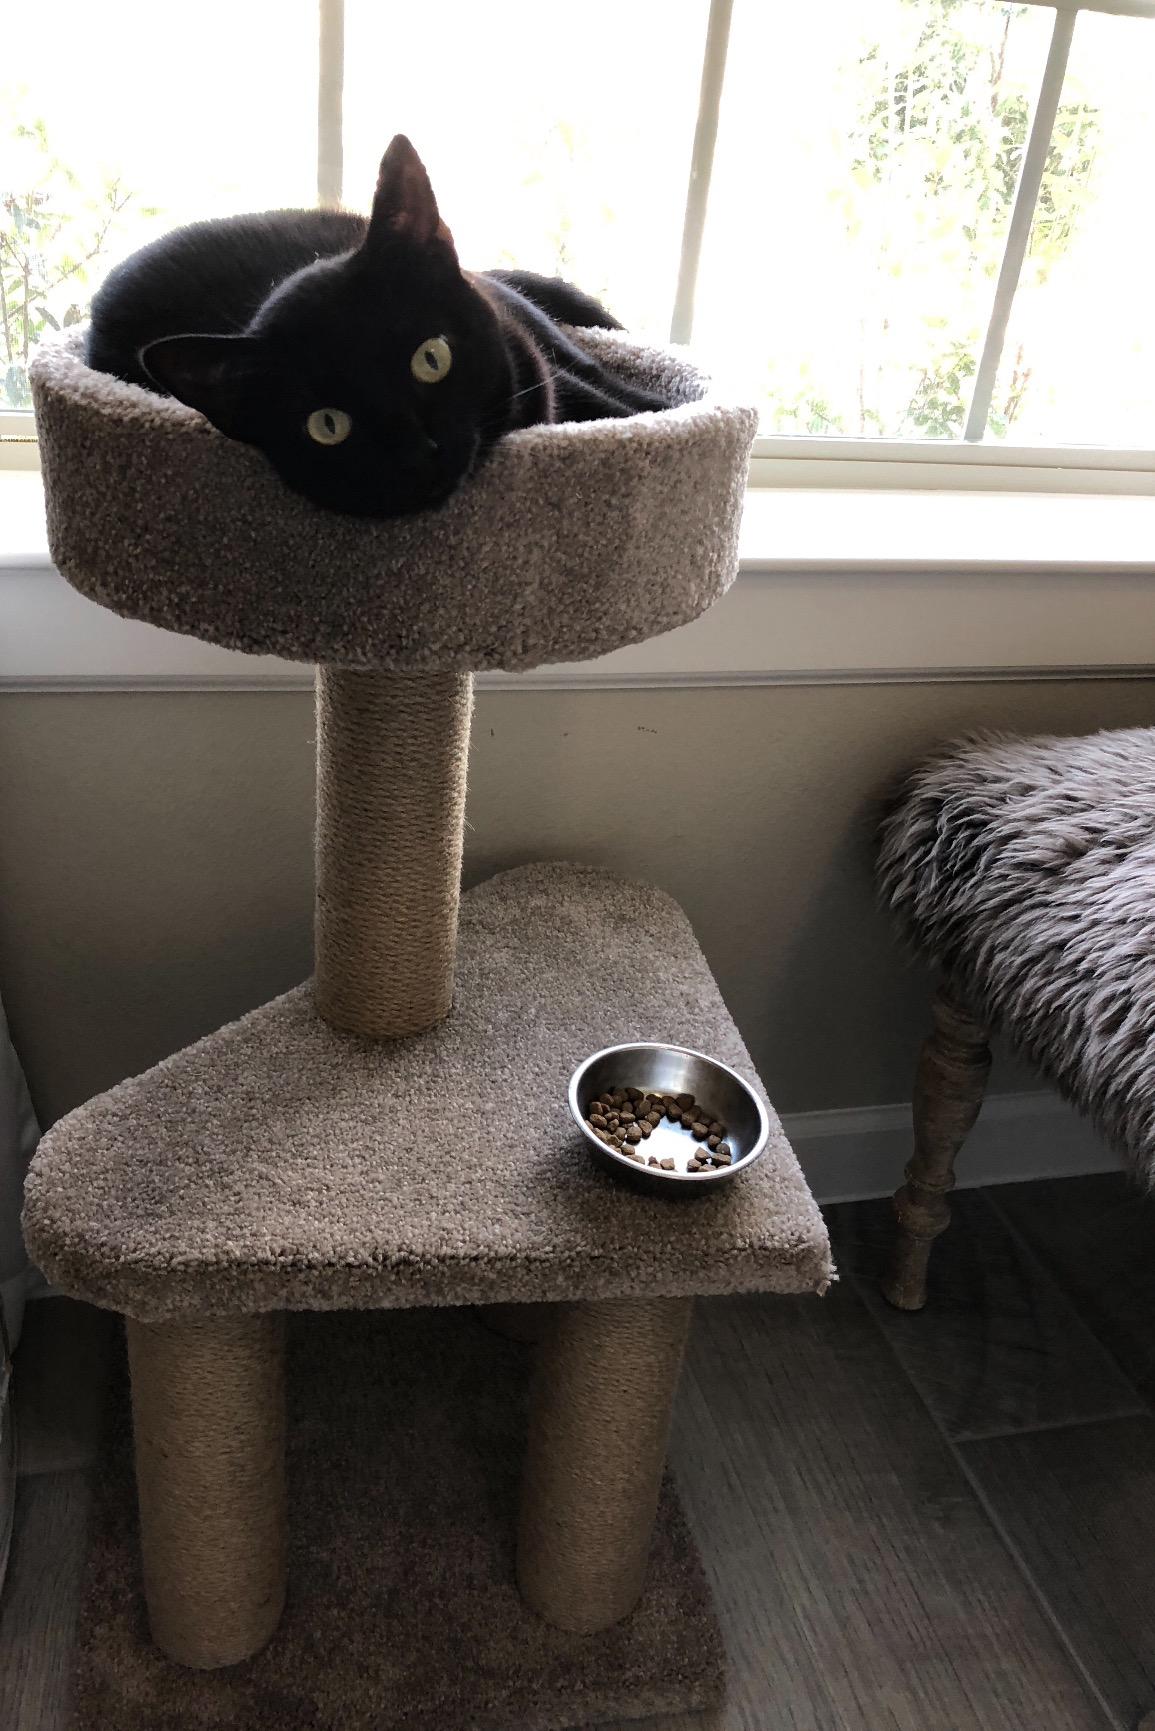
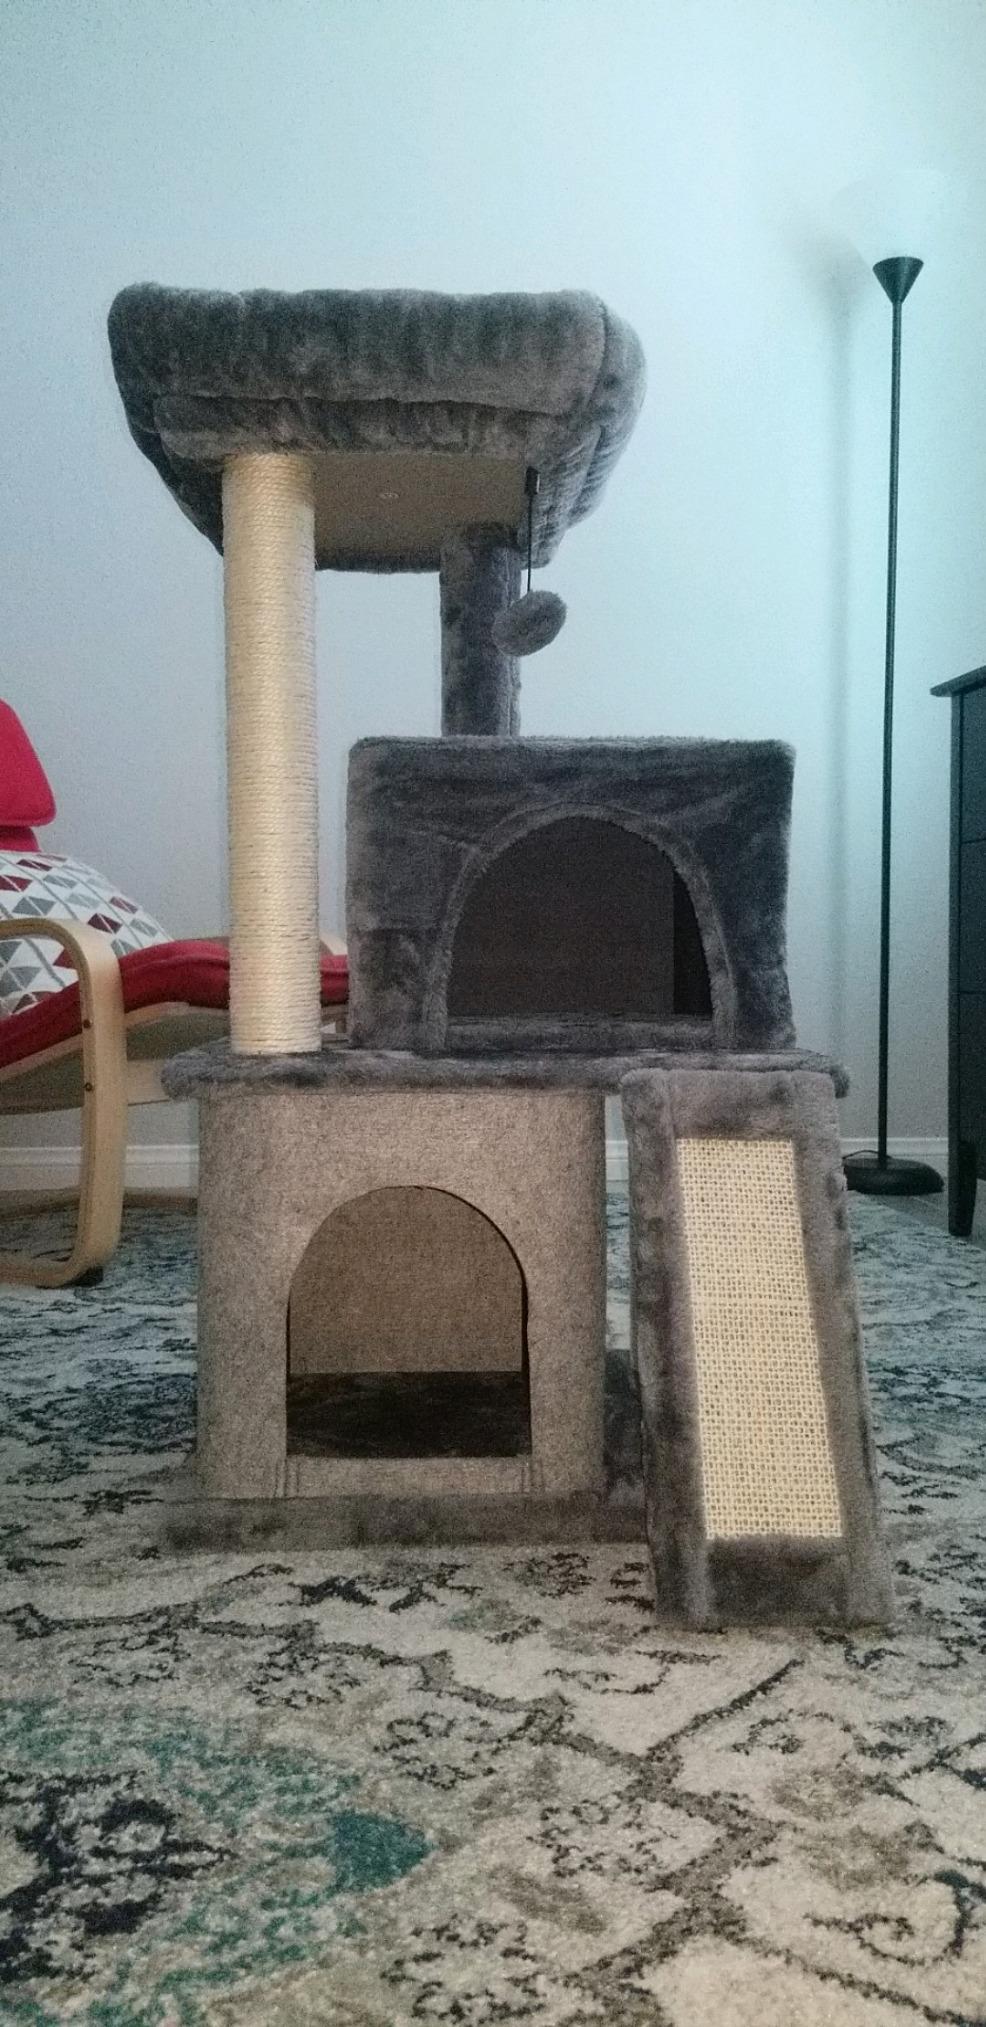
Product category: items_cat tree
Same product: no